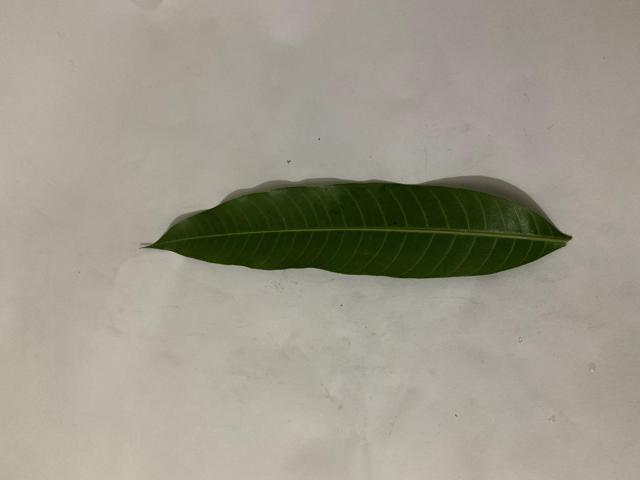
Mango leaf variety: Banana